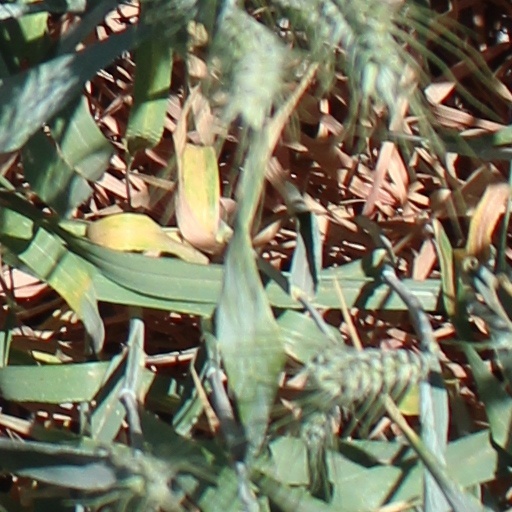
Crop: wheat